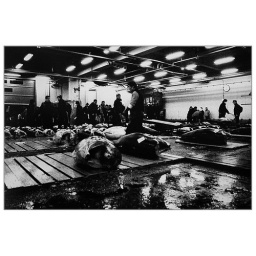
at the fish market in tsukiji, tokyo__ japan